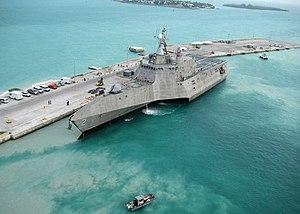
La classe Independence, est une classe de frégates de l'US Navy, de type Littoral combat ship, en construction depuis 2006 et dont le premier navire est en service depuis 2010.